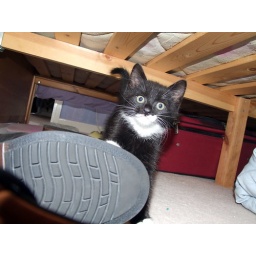
Neo under the bed eating the shoe laces